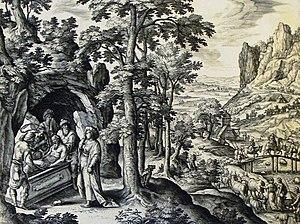
On désigne habituellement par « Sonates bibliques » six pièces pour clavecin ou orgue de Johann Kuhnau, dont le recueil a été publié en 1700 et dont le titre exact est Musicalische Vorstellung einiger Biblischer Historien. Et la page de titre continue ainsi : « en 6 sonates à jouer au clavier, proposées par Johann Kuhnau pour l'amusement de tous les amateurs. »